Club Penguin Rewritten

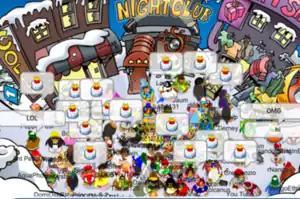
"Rewritten" simulated older versions of the original game

"Club Penguin Rewritten" was an identical recreation of "Club Penguin", a massively multiplayer online game developed by New Horizon Interactive and acquired by Disney in 2007. It featured much of the same gameplay and policies, including a dedicated moderation team and a chat filtering system. The main attraction of the game was the absence of a paid membership, which allowed players to collect any in-game item for free. "Rewritten" simulated earlier versions of "Club Penguin" commonly labeled as "AS2" by the community. The "New Statesman" reported "Rewritten" gameplay as having fewer restrictions, older game mechanics, and servers that could support up to two million concurrent players at a time.